Hyundai Excel

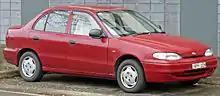
Hyundai Excel (X3)

The Excel was also sold in the United States by Mitsubishi Motors from the spring of 1987 as the badge engineered Mitsubishi Precis. Mitsubishi chose to sell the Precis to circumvent the voluntary import quota which applied to the Japanese-made Mirage. Available as either a 3-door (Base/LS) or 5-door (LS) hatchback, the Precis received the same 1.5-liter Mitsubishi four as did the Excel, the Mirage, and most of the Dodge/Plymouth-badged Colts. The car received "Precis" badging on the bootlid, grille, hubcaps, and steering wheel, with the only Mitsubishi logo being a small sticker at the rear which read "Imported by Mitsubishi Motor Sales of America Inc." For 1988, the more sporting RS model was added to the lineup, marking the introduction of a five-speed manual transmission which was also fitted to the LS.